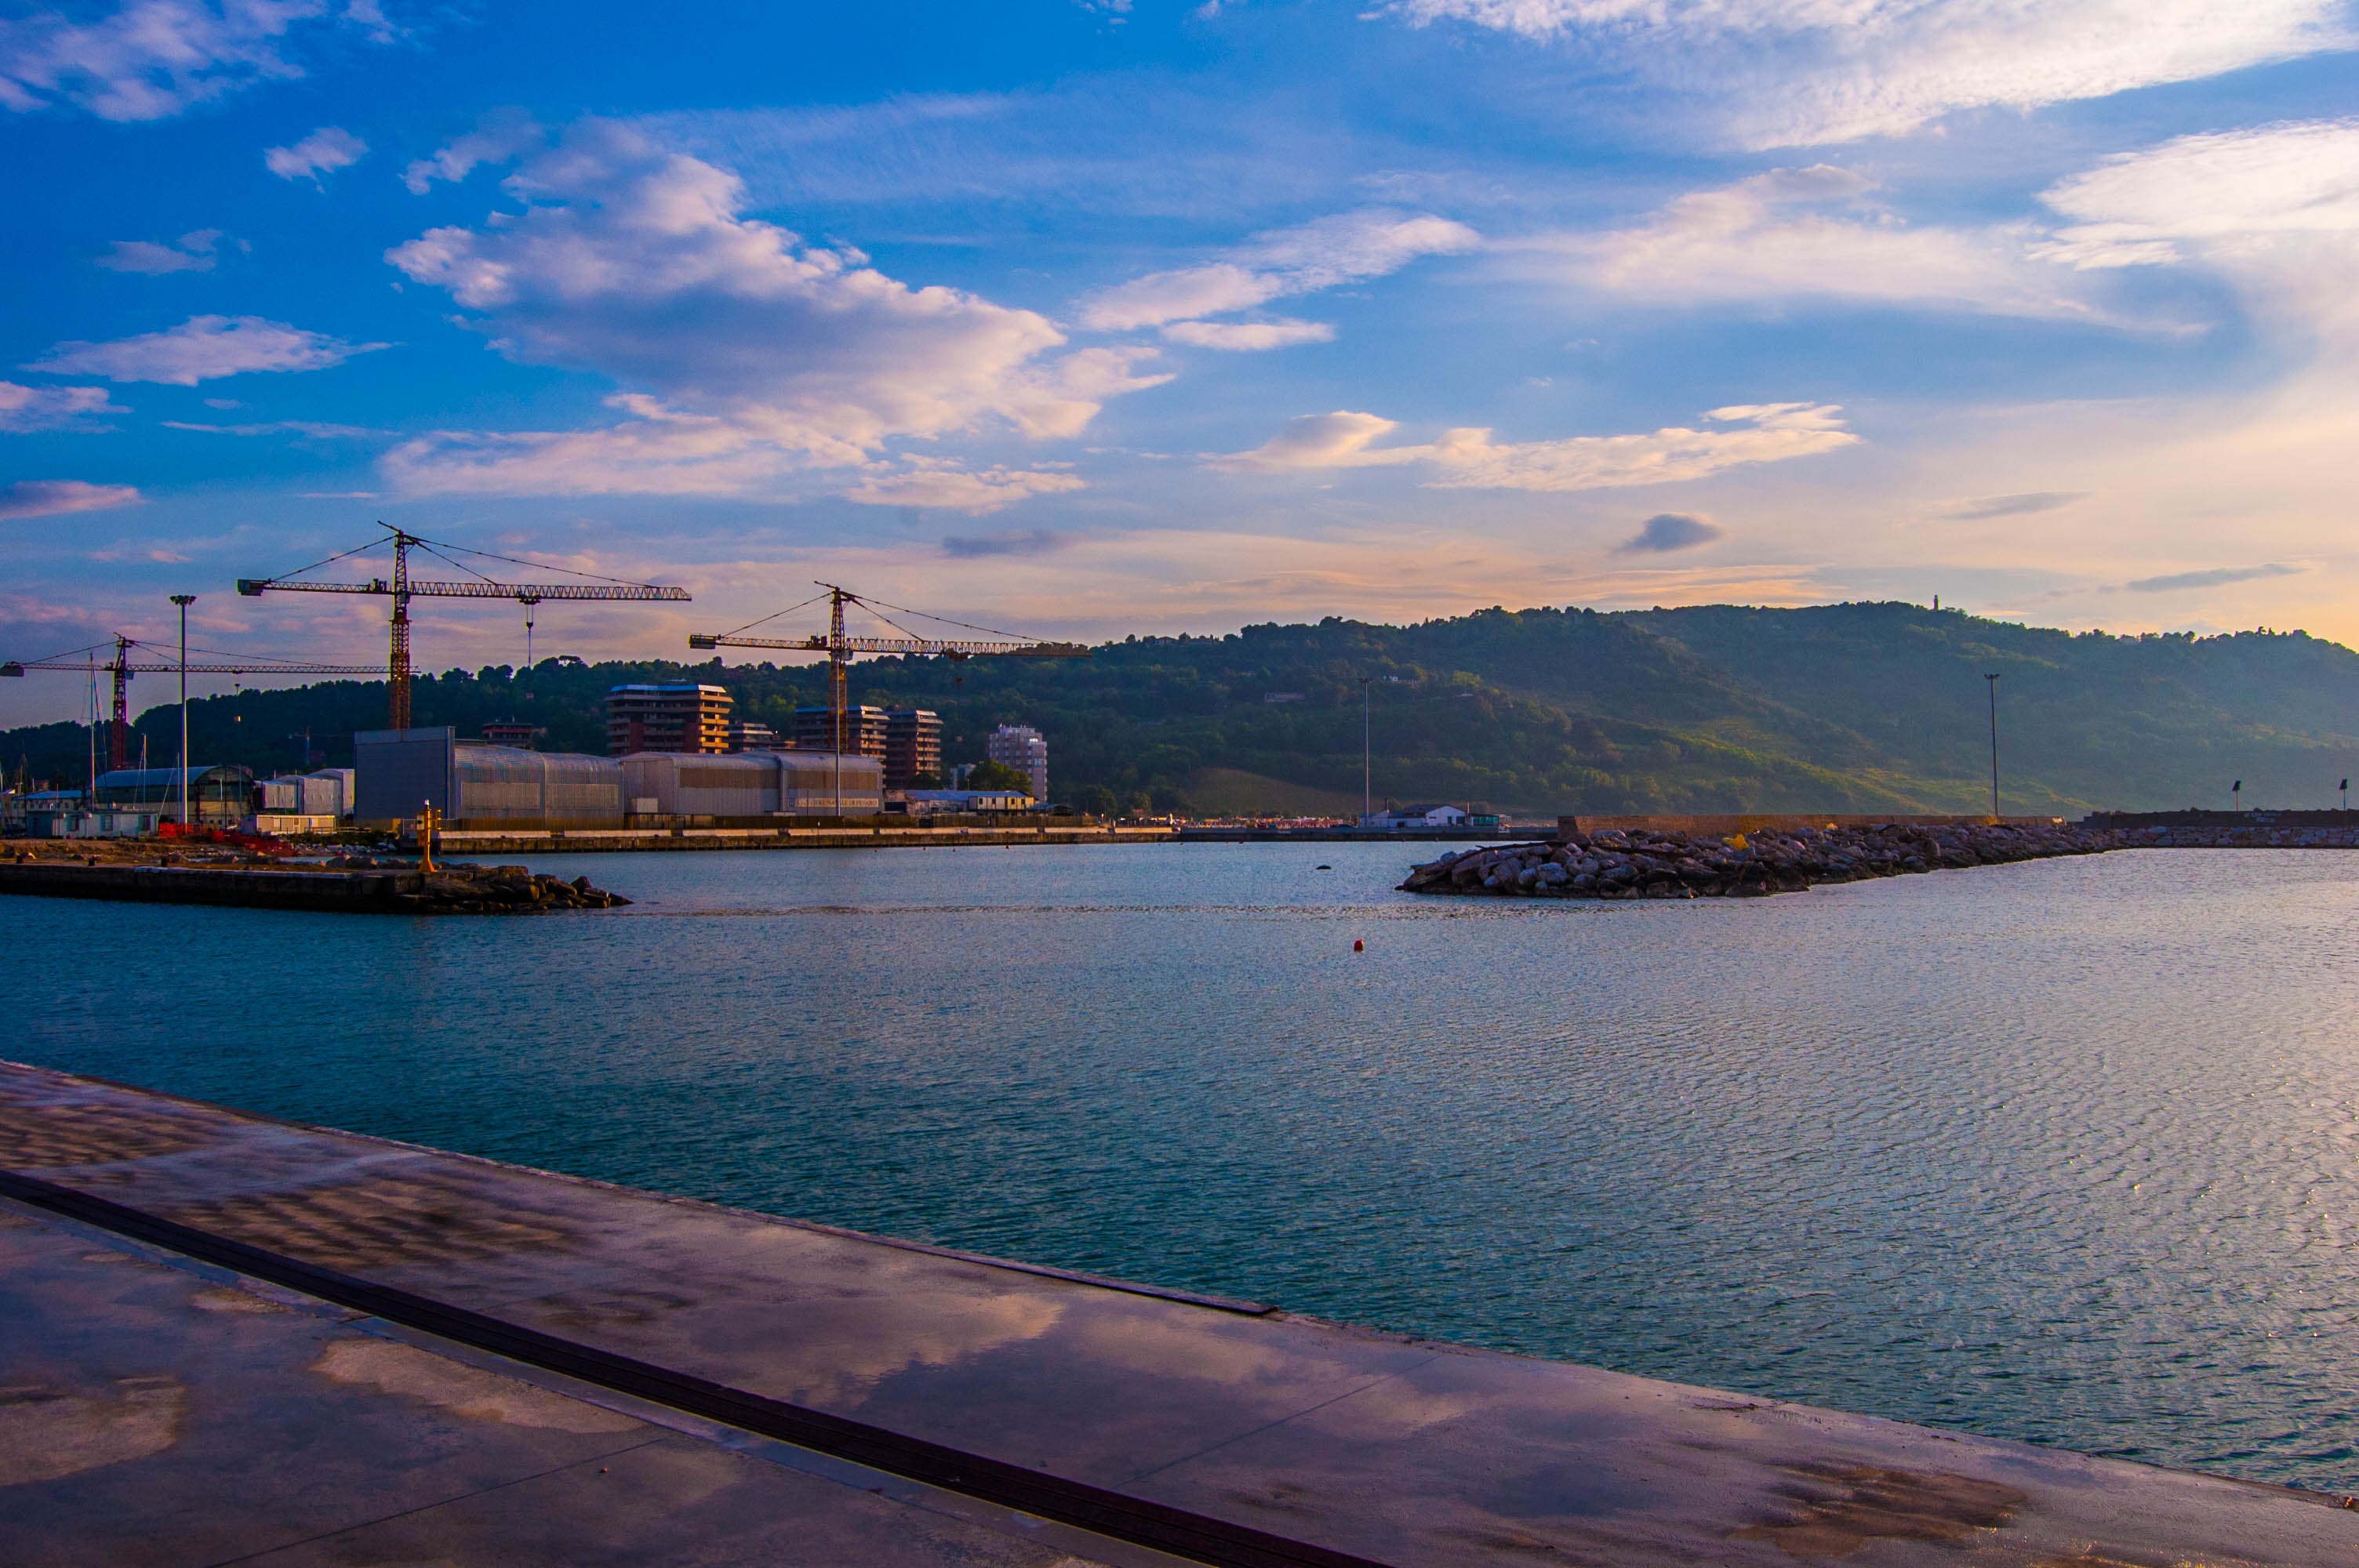
landscape, sea, coast, water, ocean, horizon, dock, cloud, sky, sunrise, sunset, morning, shore, dawn, pier, river, dusk, evening, reflection, vehicle, bay, harbor, port, waterway, channel, porto, harborcam